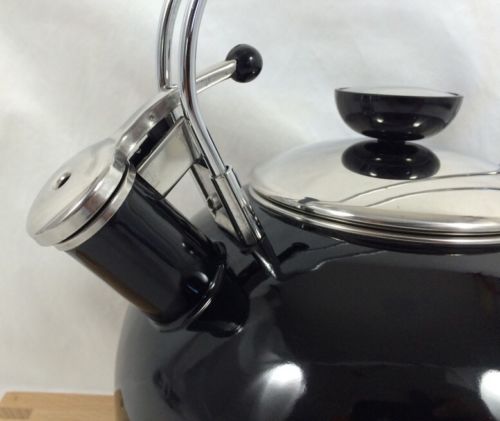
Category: kettle